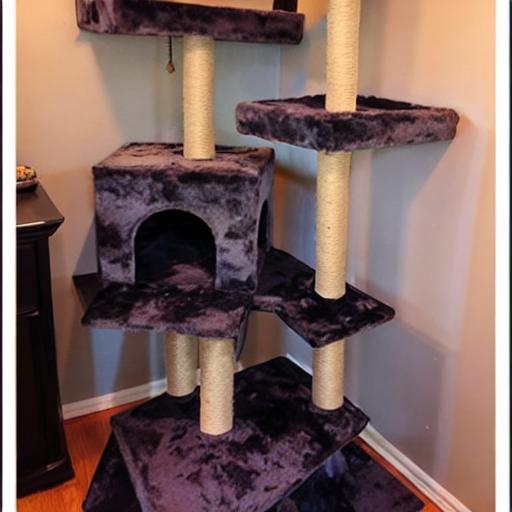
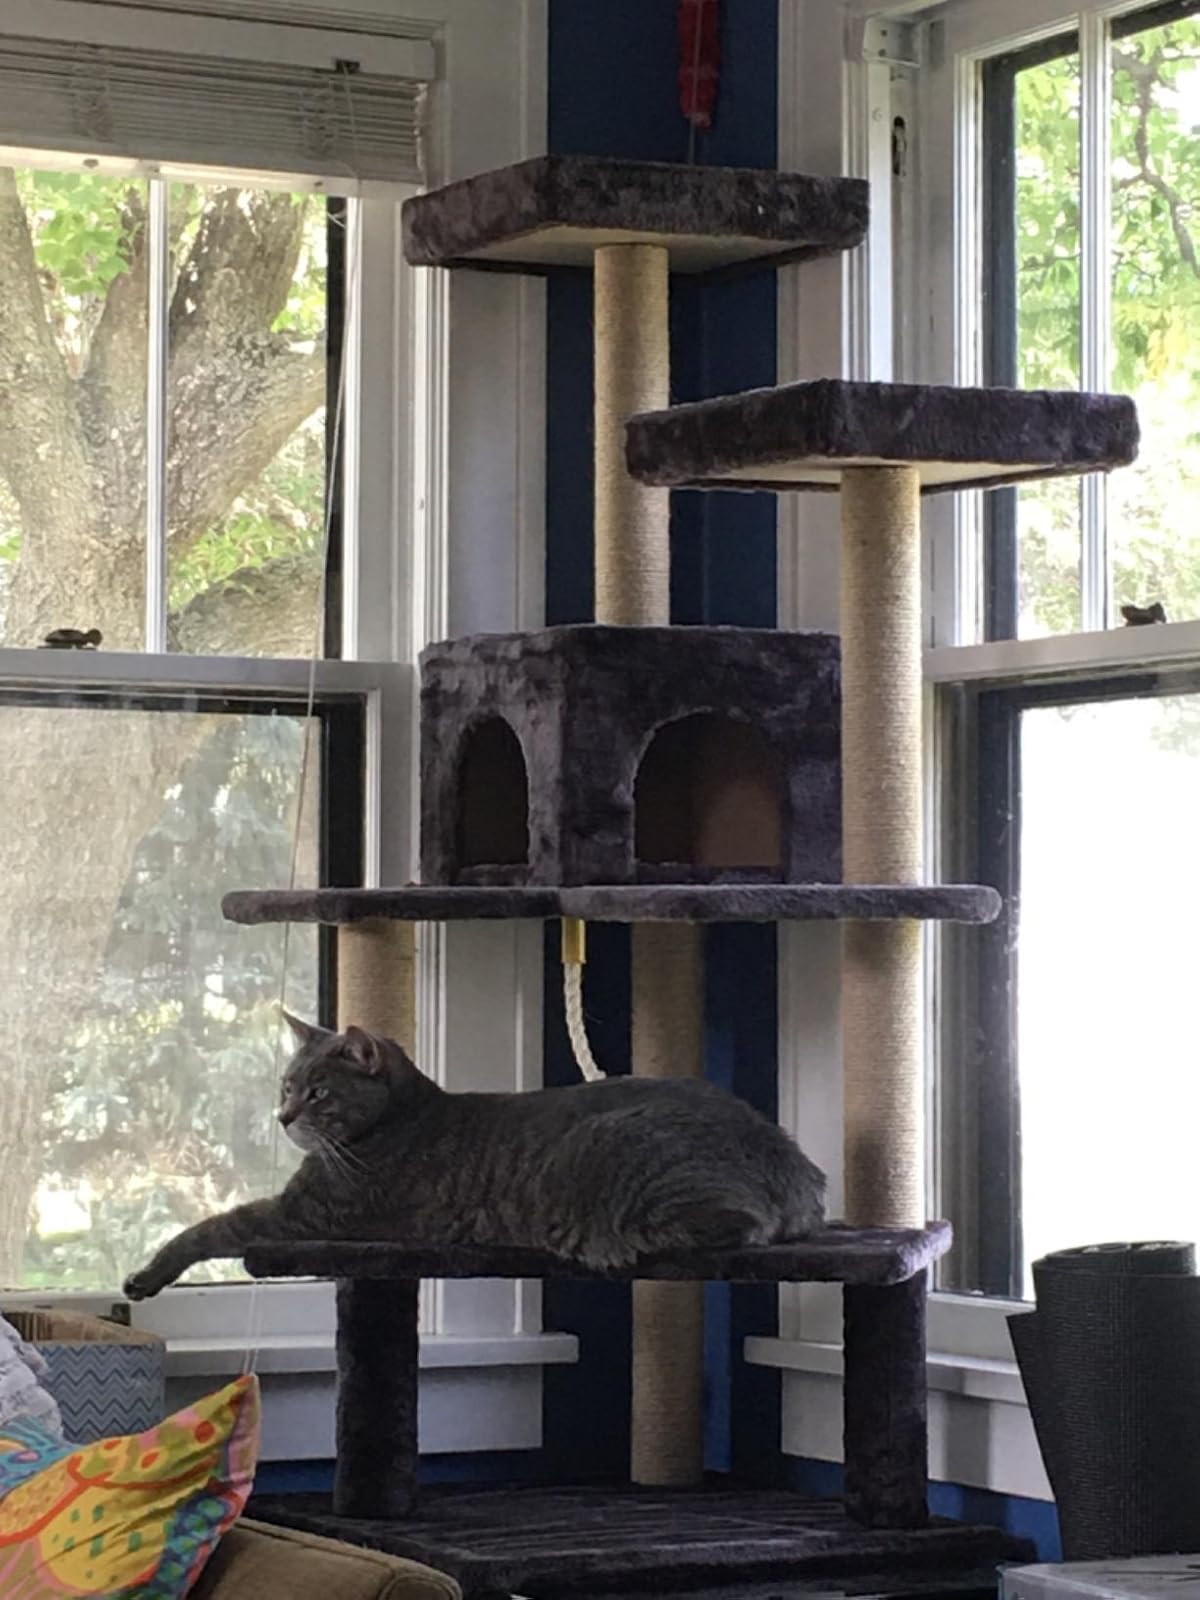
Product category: items_cat tree
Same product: no